German destroyer Z17 Diether von Roeder

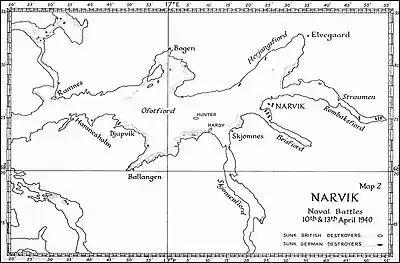

"Z17 Diether von Roeder" was allocated to Group 1 for the Norwegian portion of Operation Weserübung in April 1940. The group's task was to transport the 139th Mountain Infantry Regiment ("139. Gebirgsjäger Regiment") and the headquarters of the 3rd Mountain Division ("3. Gebirgs-Division") to seize Narvik. The ships began loading troops on 6 April and set sail the next day. When they arrived off the Ofotfjord on the morning of 9 April, the ship remained at the mouth of the fjord while the other destroyers continued into the fjord to land their troops; she was tasked to serve as a picket ship to warn of any British attempt to interfere with the landings. "Z17 Diether von Roeder" was relieved later in the day to land her troops, but resumed her task the following night. Lieutenant Commander ("Korvettenkapitän") Erich Holtorf, the ship's captain, believed that his orders ended at dawn and returned to Narvik harbor.